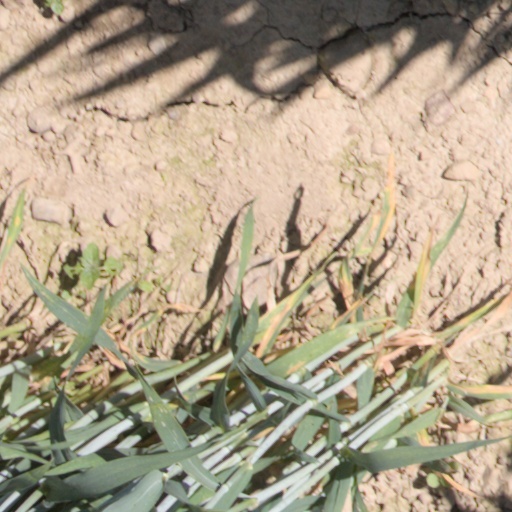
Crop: wheat